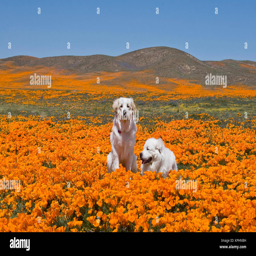
animal in a field of wild flowers